Stupendemys

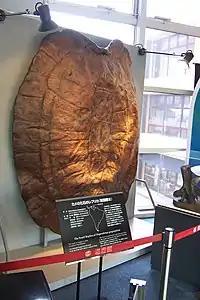
Replica of "MCZ(P)-4376" in Osaka

The carapace of adult "Stupendemys" can reach a straight midline length of greater than 2 meters with a low-arched profile. The nodular contours on the surface are irregular and the frontal margin of the shell is characterized by a deep notch flanked by large horns in male specimens. These horns are deeply grooved, suggesting that they were covered by a keratinous sheath. In addition to these horns, the front margin of the nuchal-peripheral bones is notably thickened and upturned. The surface is smooth to striated or lightly pitted. The margins of the posterior peripheral bones are moderately scalloped. The costal scutes of the carapace are relatively thin. In overall shape the carapace of "Stupendemys" is longer than it is wide.